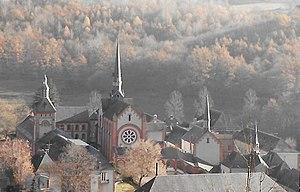
La Chartreuse de Glandier en 1989
La chartreuse Sainte-Marie de Glandier est un ancien monastère masculin de l'ordre des Chartreux, fondé en 1219, dans la vicomté de Comborn, en Limousin, aujourd'hui dans la commune de Beyssac, en Corrèze, région de Nouvelle-Aquitaine.